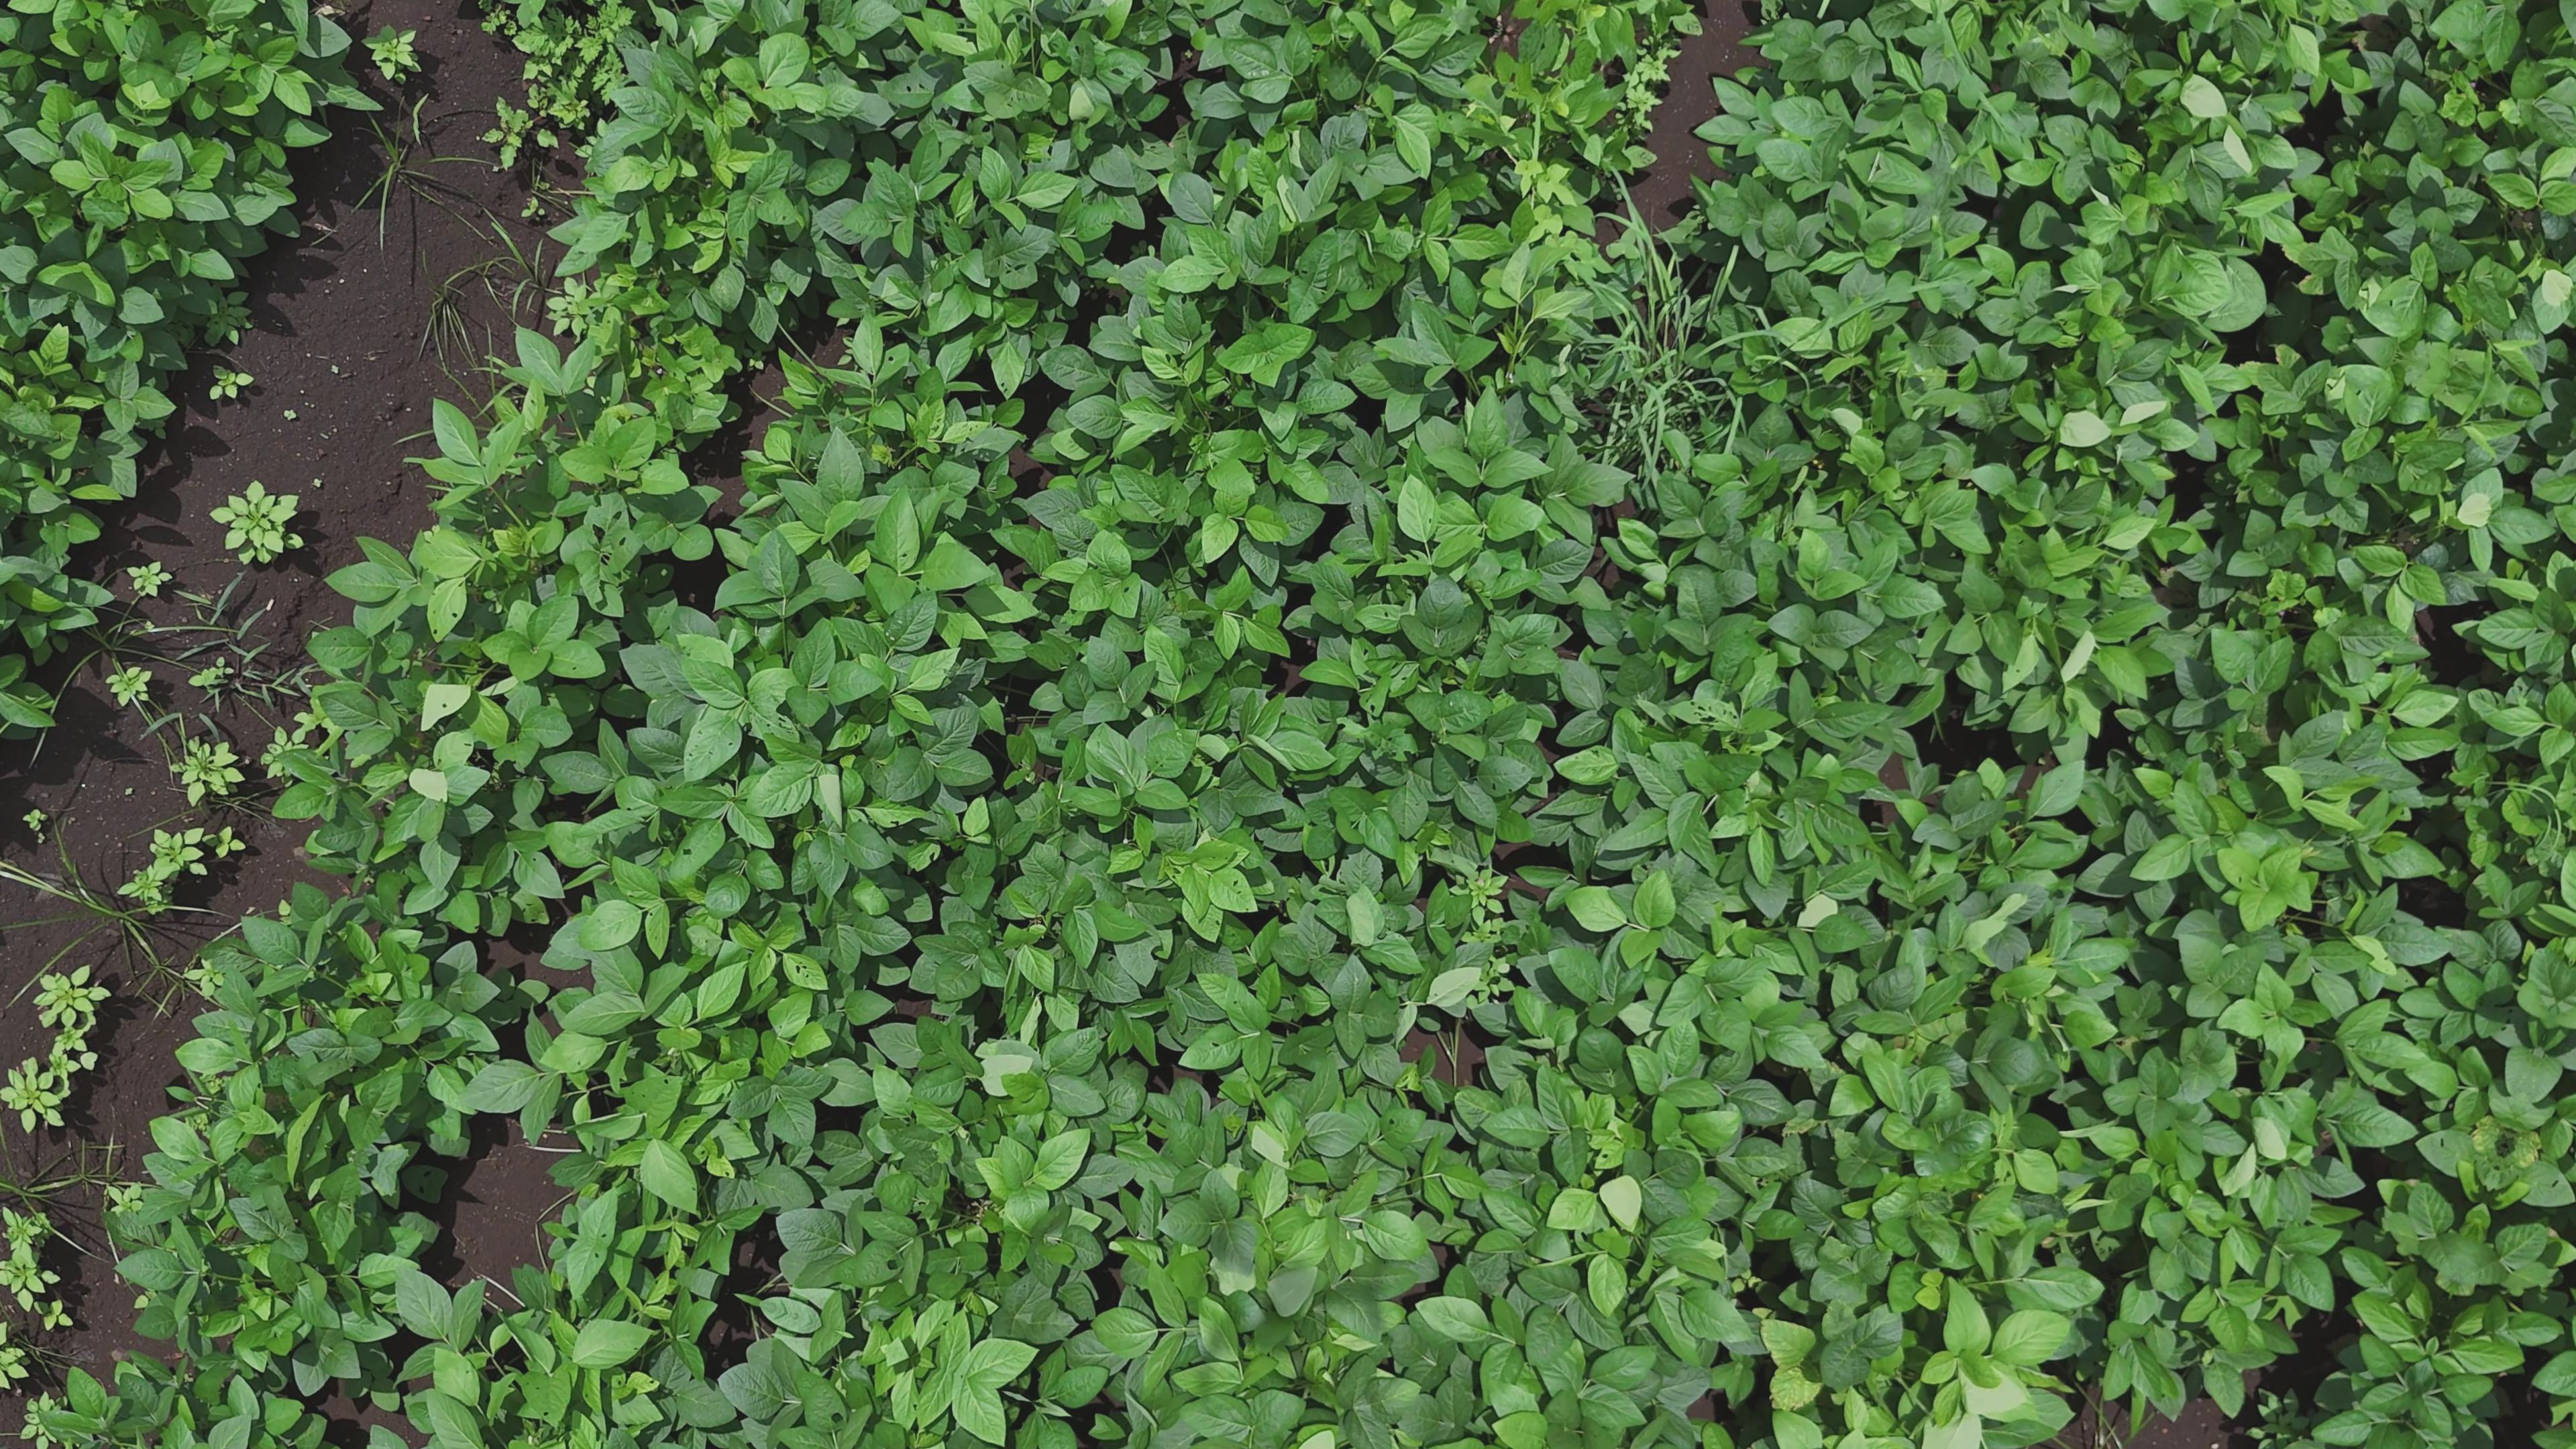
Label: Healthy